Question: Please indicate a possible affordance area of the motorcycle that can be used for sitting on
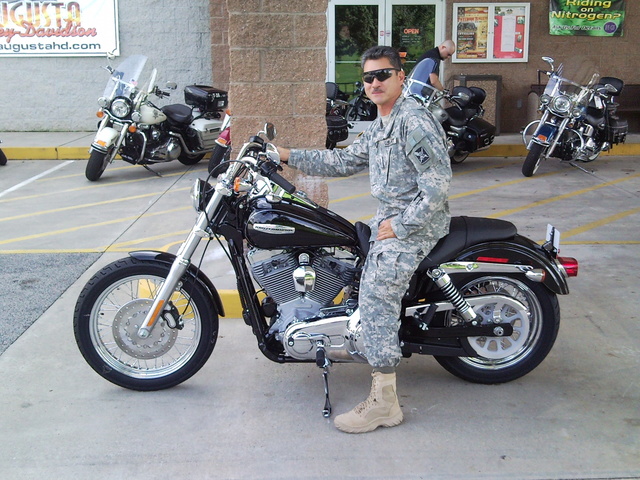
Answer: [355.88, 215.616, 517.007, 271.584]